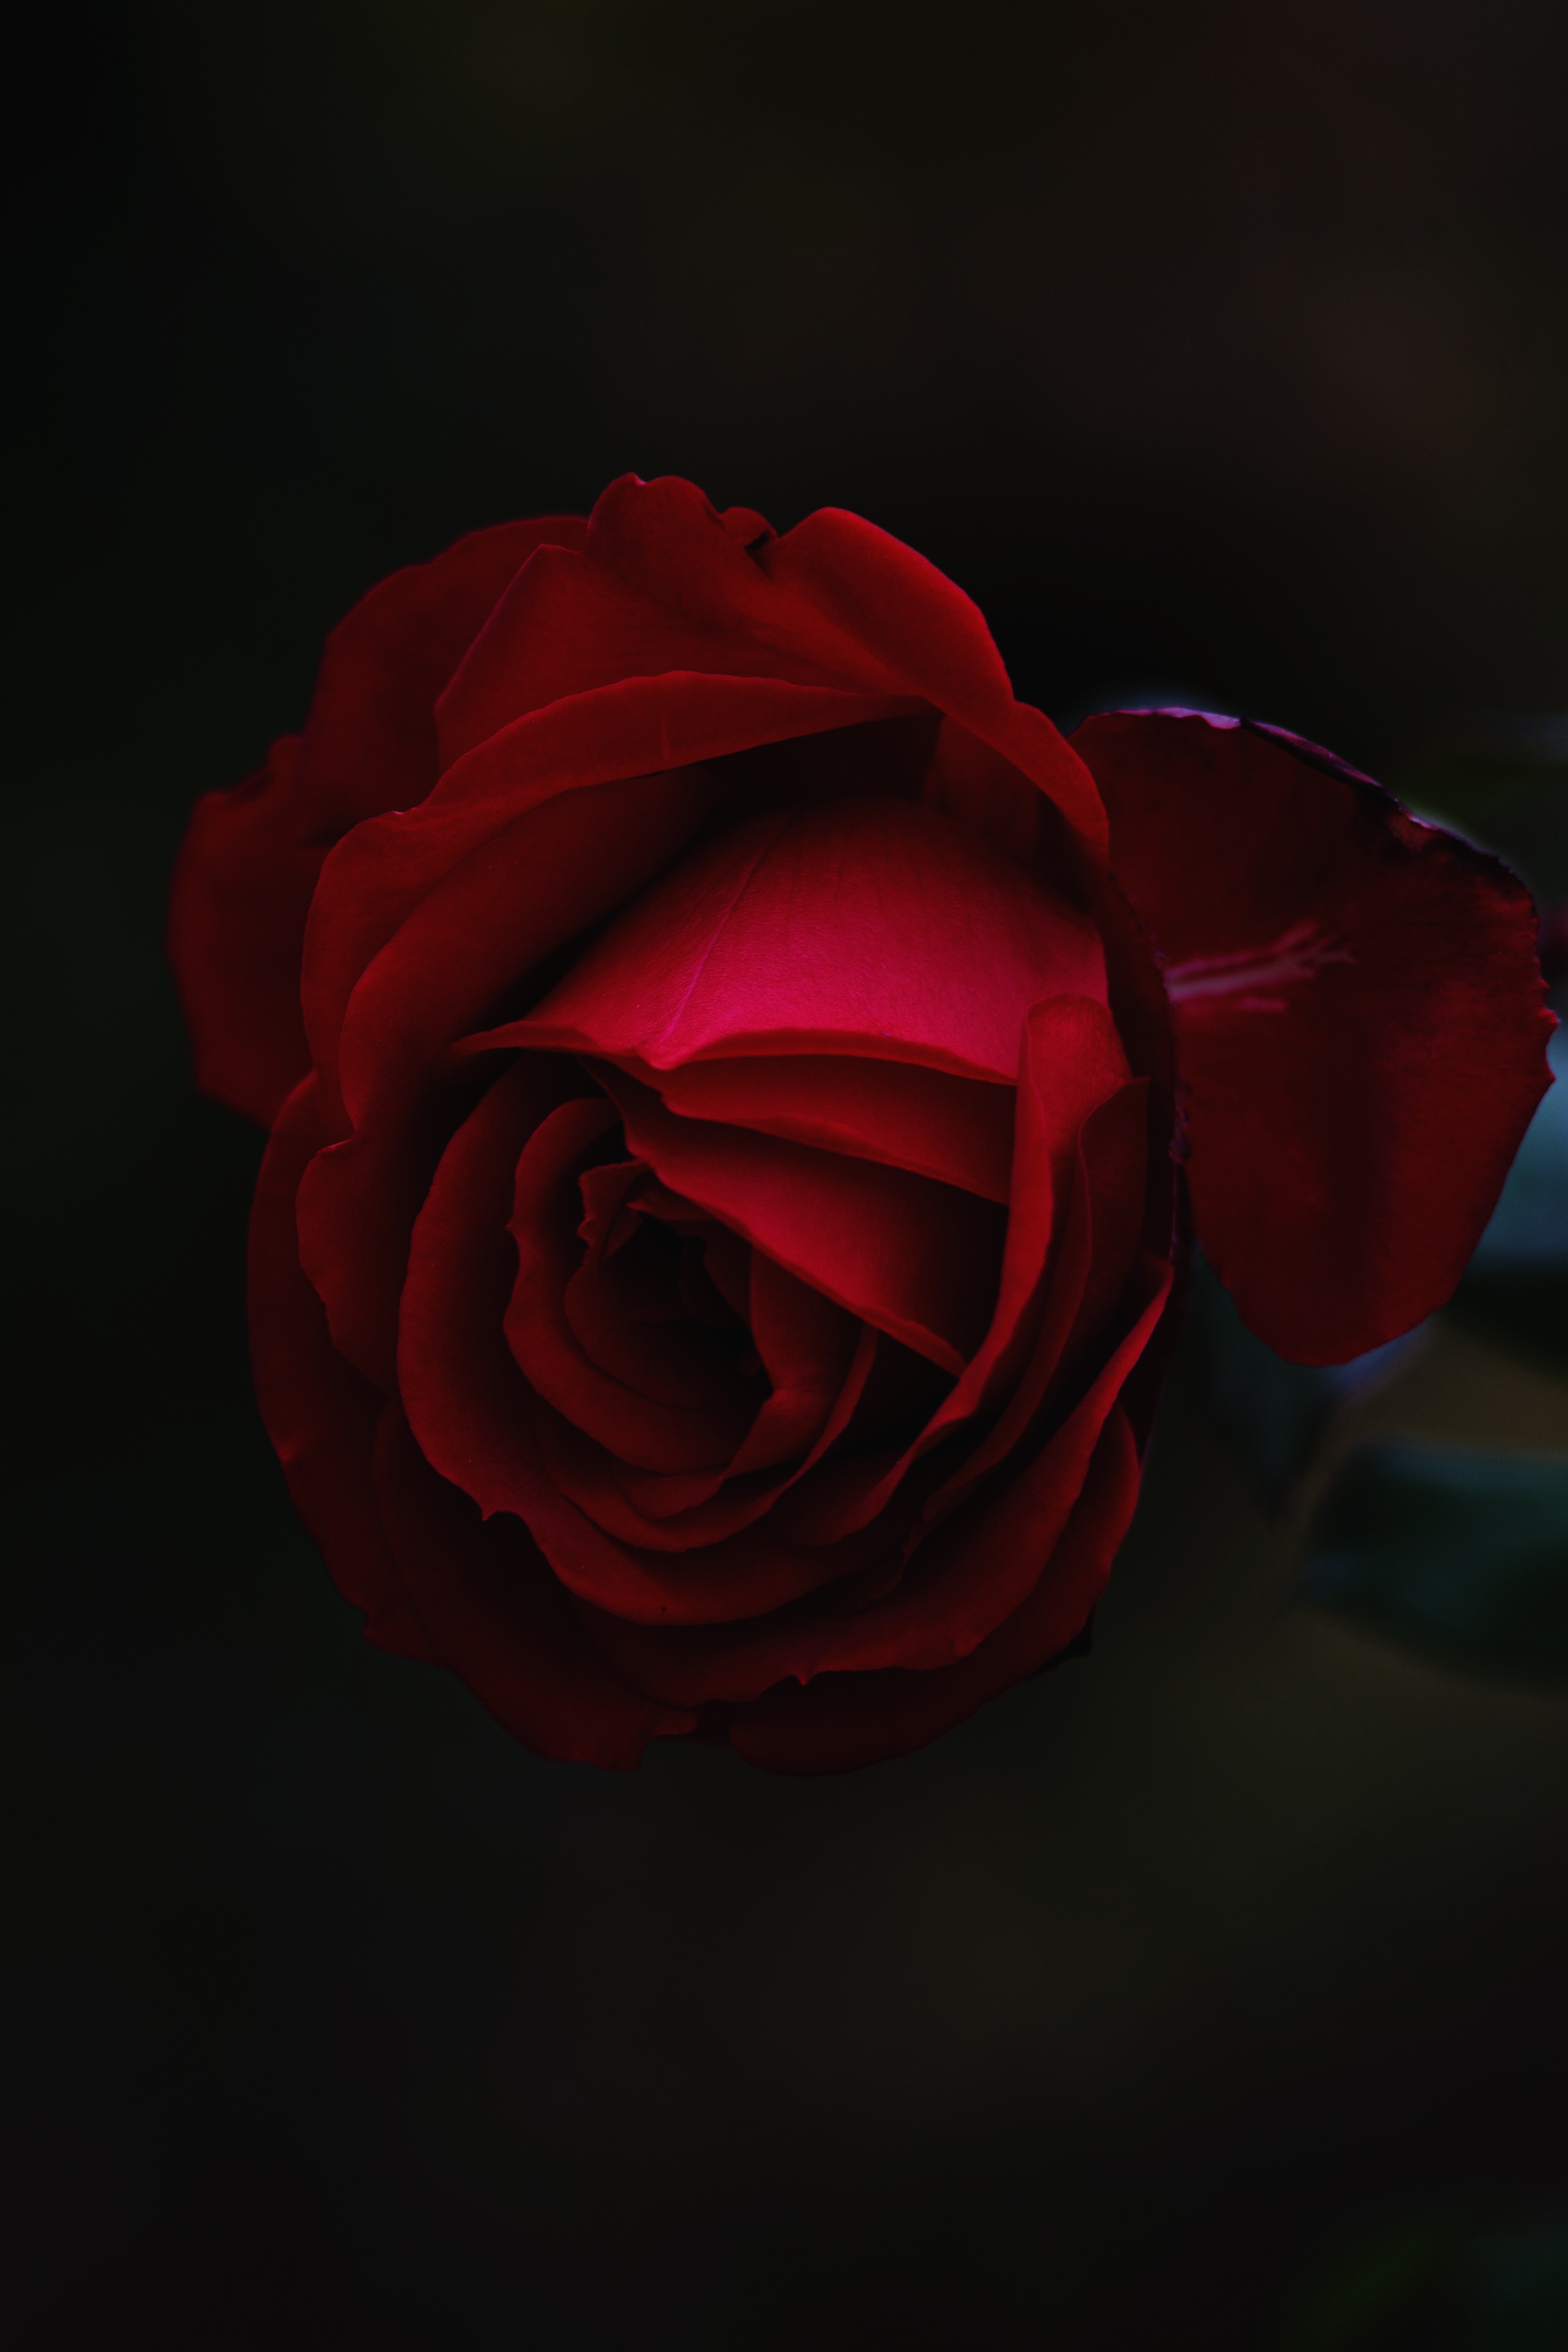
plant, flower, petal, dark, rose, red, darkness, pink, close up, macro photography, flowering plant, garden roses, rose family, still life photography, land plant, rose order